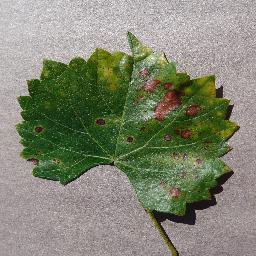
Label: Grape___Esca_(Black_Measles)